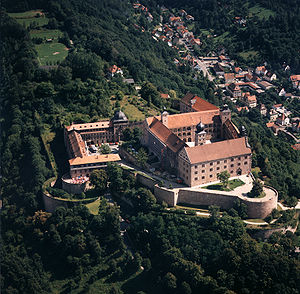
Kulmbach / Historie
Plassenburg set fra luften
Kulmbach er administrationsby i Landkreis Kulmbach, Regierungsbezirk Oberfranken i den tyske delstat Bayern.